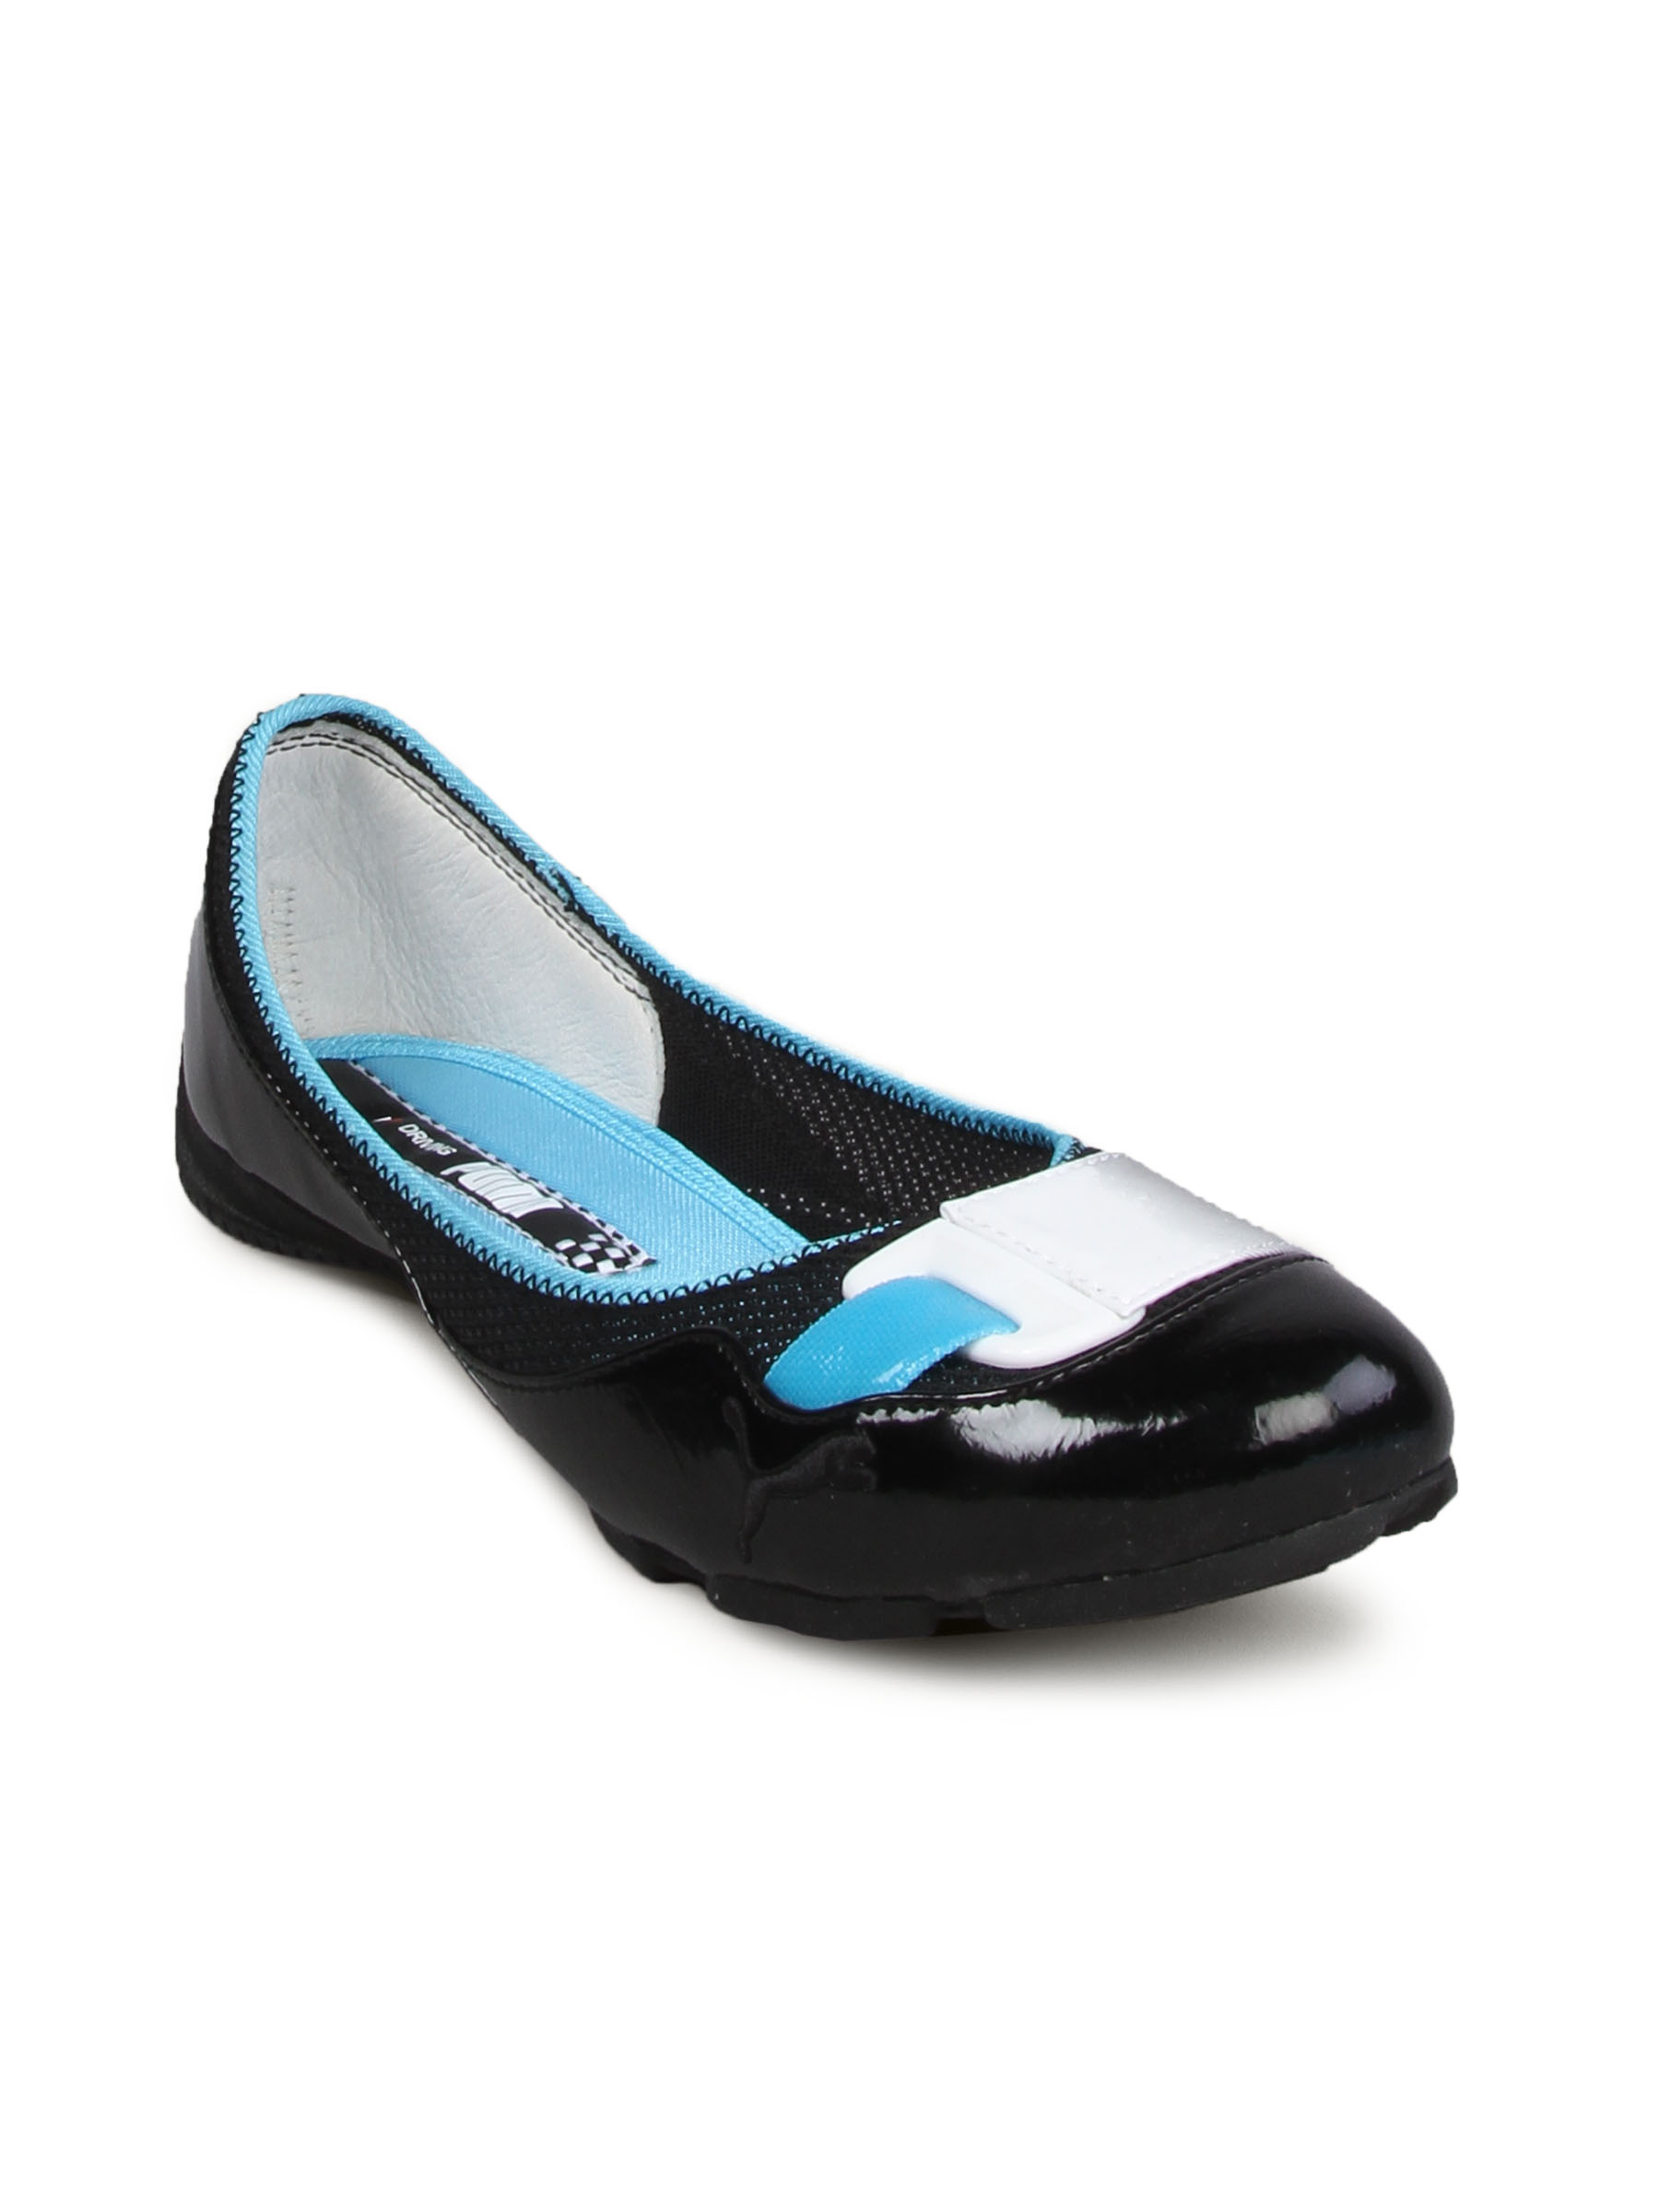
Puma Women Saba Ballet Fun Black Shoe
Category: Footwear / Shoes / Casual Shoes
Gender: Women
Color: Black
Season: Fall 2010
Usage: Casual